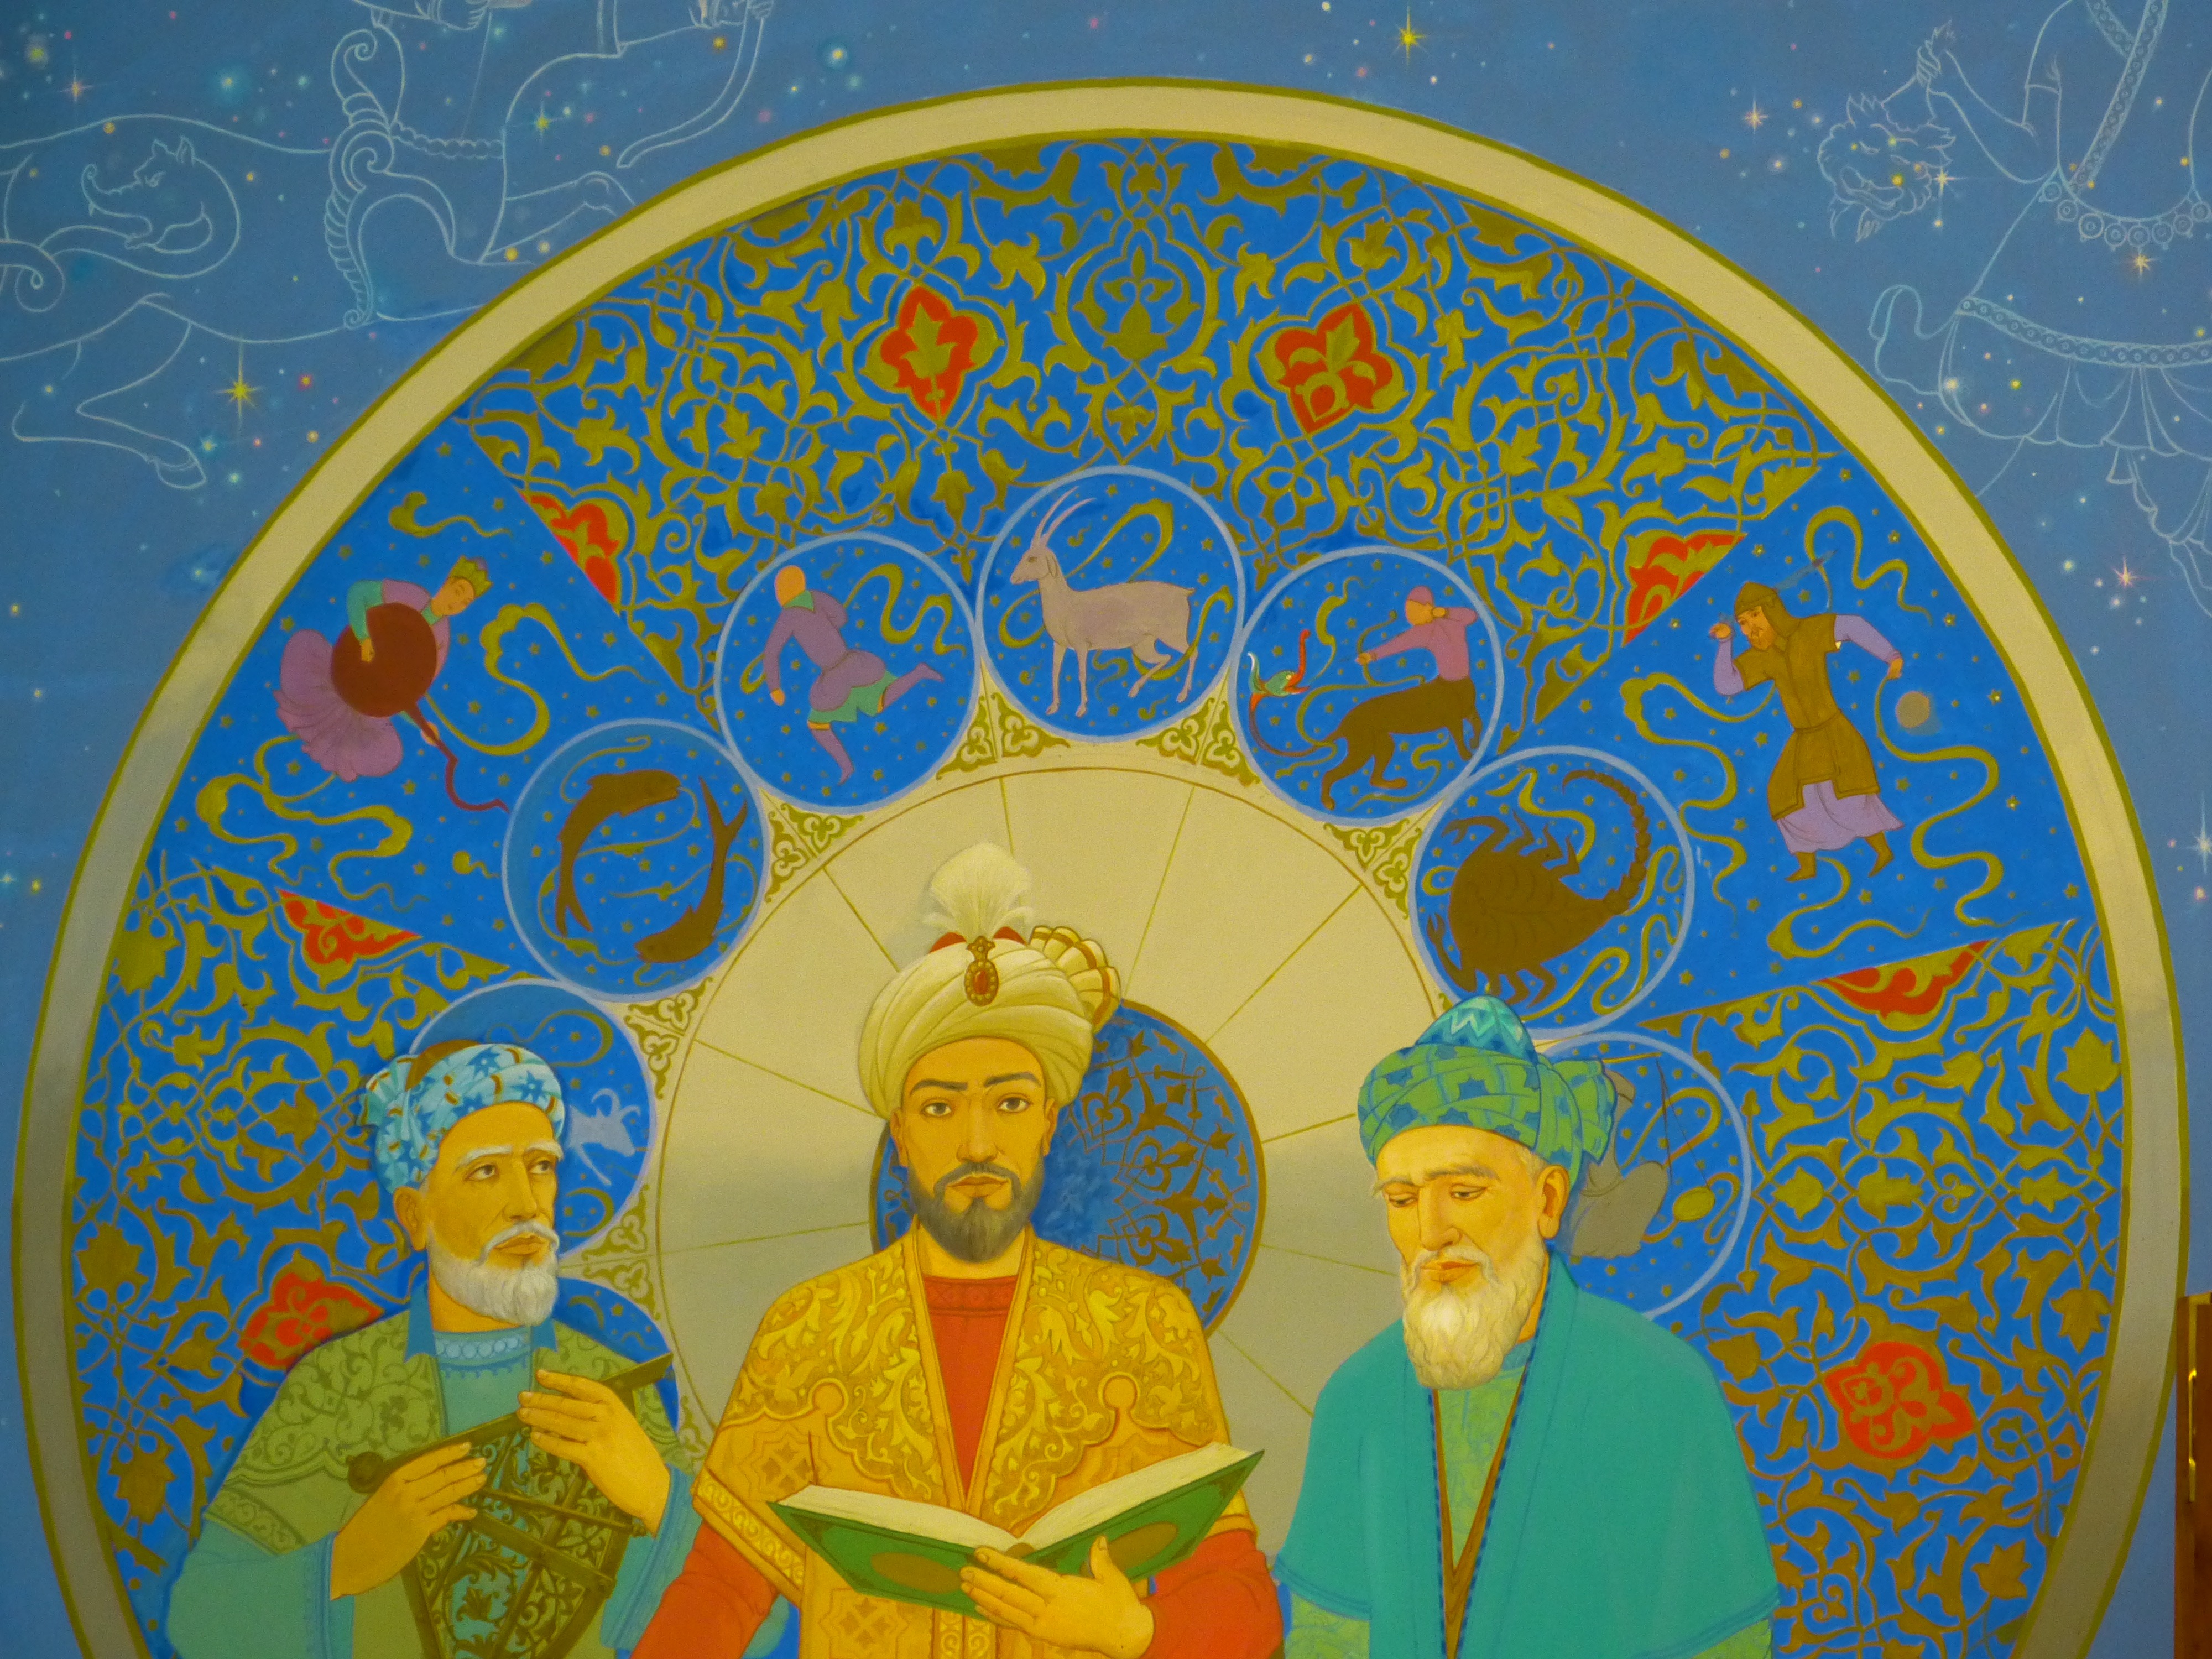
window, glass, color, painting, observatory, art, science, illustration, temple, symmetry, mural, astronomer, uzbekistan, astronomical observatory, samarkand, gautama buddha, ancient history, psychedelic art, ulugh bek, mirzo ulugbek